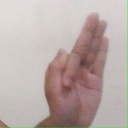
अक्षर: फ